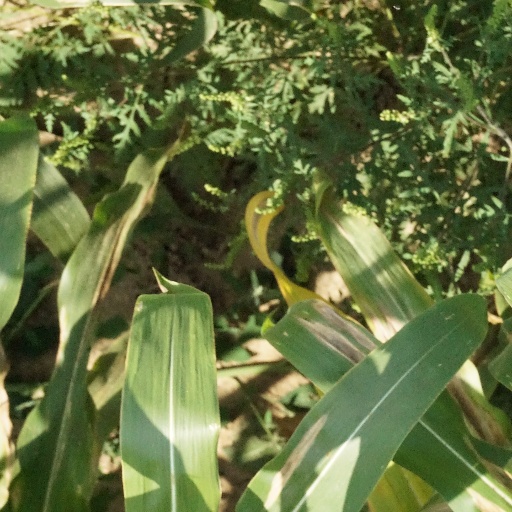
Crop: maize; corn